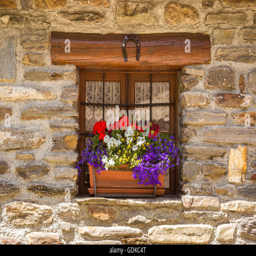
wooden window and flowers on the windowsill